Jarmila Wolfe

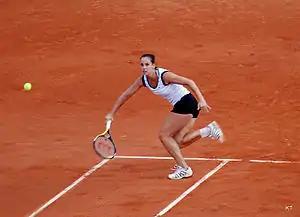
Wolfe at French Open 2011

Groth then became part of the Australia Fed Cup team for the first time. Despite Australia losing the tie, she managed to win against world No. 4, Francesca Schiavone, after dropping the first set. Groth then played at the Dubai Tennis Championships where she defeated Dominika Cibulková in the first round. However, she lost to 15th seed Alisa Kleybanova. She then took part in the Qatar Ladies Open where she had to qualify to reach the main draw. As top seed in qualifying, she defeated wildcard player Selima Sfar in the first round, fellow Australian Jelena Dokić in the second round and sixth seed Timea Bacsinszky to qualify in the main draw. There, she faced Dominika Cibulková in the first round, where she lost 8–10 in the third set tiebreak. Groth's next tournament was the Malaysian Open where she received a wildcard into the main draw and was seeded fourth. She won her first match against qualifier Sun Shengnan and followed that up with a win against Misaki Doi. She then defeated the sixth seed Ayumi Morita in three close sets to advance to the semifinals where she met her doubles partner and ended up losing to fifth seed Šafářová in straight sets.